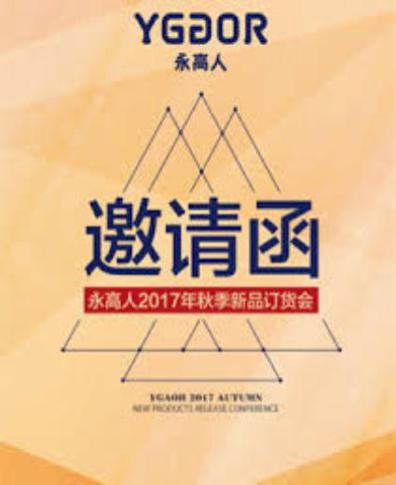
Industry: Sports